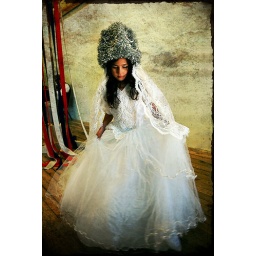
girl in white dress